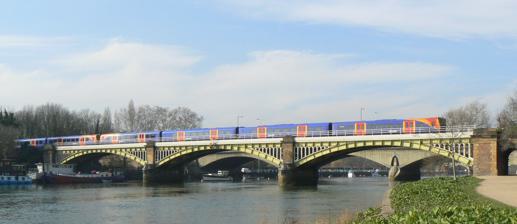
Building: Richmond Railway Bridge
Country: United Kingdom
Year built: 1848
Bridge in Richmond Richmond Railway Bridge Richmond Railway Bridge looking downstream Coordinates 51°27′36″N 0°18′49″W / 51.46°N 0.3136°W / 51.46; -0.3136 Carries National Rail services operated by South Western Railway Crosses River Thames Locale Richmond Other name(s) Richmond Windsor and Staines Railway Bridge Maintained by Network Rail Heritage status Grade II listed structure Characteristics Design Truss arch bridge Material Steel Total length 91.5 metres No. of spans 3 History Designer Joseph Locke (1848); J W Jacomb-Hood (1908) Opened 1848; rebuilt 1908 Statistics Listed Building – Grade II Official name Richmond Railway Bridge and Approach Viaduct Designated 26 November 2008 Reference no. 1393016 Location Richmond Railway Bridge in Richmond , south-west London, crosses the River Thames immediately upstream of Twickenham Bridge . It carries National Rail services operated by South Western Railway (SWR) on the Waterloo to Reading Line , and lies between Richmond and St Margarets stations. The bridge was amongst the first railway crossings of the Thames. The first Richmond Railway Bridge was built by the contractor Thomas Brassey and designed by the civil engineers Joseph Locke and J. E. Errington on behalf of the London and South Western Railway (L&SWR). Opened during 1848, it was originally known as the Richmond Windsor and Staines Railway Bridge . Due to concerns over the bridge's use of cast iron in its construction, it was rebuilt during the 1900s, the principal change being the substitution of iron elements for steel counterparts. This second bridge, which heavily reused elements of the original, was designed by the L&SWR's then-chief engineer, J. W. Jacomb-Hood, and constructed by the Horseley Bridge Company between 1906 and 1908. The second bridge is visually similar to the earlier structure, retaining much of its aesthetics and original features despite subsequent refurbishment and maintenance programmes, including the replacement of its decking and girders during the 1980s. Since 2008, both the bridge itself and its brick approach viaduct have been Grade II listed structures , protecting them from unsympathetic alterations. History Shortly after the arrival of the London and South Western Railway (L&SWR) at Richmond station in 1846, ambitions to extend the line through to Windsor , facilitating a direct connection between Clapham Junction , Richmond and Waterloo , would be put into action. Prior to this, the Thames area had experienced relatively little in terms of railway development despite a nationwide boom in the industry, largely due to a prohibition that had been enacted by Parliament which prevented the construction of surface railways in central London. Having secured authorisation to proceed, the Richmond Railway Bridge over the Thames would be amongst the first railway crossings of the river to be constructed. Responsibility for the design of this first railway bridge was assigned to the accomplished civil engineers Joseph Locke and J. E. Errington; they also worked together on a similar bridge at Barnes . Its construction was performed by the prolific contractor Thomas Brassey . This first bridge comprised three 100-foot cast iron girders, which were supported on stone-faced land arches in combination with a pair of stone-faced river piers with rounded cutwaters. In accompaniment to the bridge itself, a sizable arched brick viaduct crossing Richmond's Old Deer Park , was built for the bridge's eastern approach. This viaduct features ornamentation and decorative features, which was inserted into the design at the insistence of the Crown commissioners of the park. While the bridge proved itself to be relatively problem-free in operation, by the start of the twentieth century, there were considerable concerns over the Richmond Railway Bridge's structural integrity, largely due to the use of cast iron in its construction. To address these concerns, railway officials decided that the bridge ought to be rebuilt in a new design, which was produced by the L&SWR's then-chief engineer, J. W. Jacomb-Hood. A contract to undertake the fabrication and erection of this second bridge was awarded to the Horseley Bridge Company in 1906. The second bridge, which was completed during 1908, actually retained or reused numerous elements of the first bridge, including the existing piers and abutments . This new design was sympathetic to the original bridge's design, with the distinctive open spandrels having been intentionally reproduced via vertical dividers. Considerable attention was paid to the bridge's aesthetics, particularly in respect to the new steel girders that formed a core element of this new structure. This steel superstructure primarily comprised four shallow-arched ribs for each span, which are braced together as two pairs and are pinned towards their ends as to permit movement; as such, each track is effectively carried by a separate steel arch bridge placed side-by-side. Further works have been performed to the structure over time. During 1984, the primary girders and decking of the bridge were entirely replaced. Despite having received multiple renewal programmes over the course of a century, the bridge is said to have retained much of the appearance of the original 1848 structure, while a significant proportion of historic fabric has also survived through to the present day. Both the Richmond Railway Bridge itself and its adjacent approach viaduct were declared to be a Grade II listed structure in 2008. This status is intended to protect the structure from any unsympathetic developments with the aim of preserving its special character. Gallery Richmond Railway Bridge, Illustrated London News , 21 October 1848 Richmond Railway Bridge looking downstream with Twickenham Bridge in the background Richmond Railway Bridge manufacturer's plaque The Thames as seen from Richmond Railway Bridge Riverside picture including the Richmond Railway Bridge and Asgill House See also Crossings of the River Thames List of bridges in London Old Deer Park References